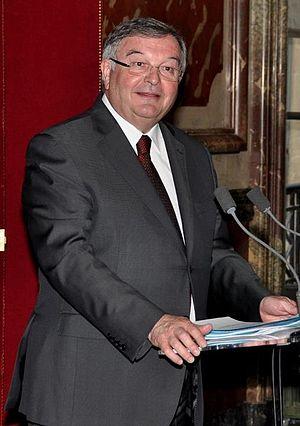
Michel Mercier lors d'une remise de l'ordre national du mérite.
En 2018, il y a plus de 10 000 anciens élèves parmi lesquels on trouve des dirigeants politiques, des dirigeants d'entreprises et d'organisations non-gouvernementales, de nombreux hauts fonctionnaires de l'administration française et des organisations internationales, ambassadeurs, universitaires, députés, élus locaux, cadres de l’armée et du monde du renseignement, journalistes, intellectuels, artistes, etc.
Des élections sénatoriales en France ont eu lieu le 21 septembre 2008 afin de renouveler 114 sièges de sénateurs.
À la suite de la fin des mandats de neuf ans des sénateurs de la série C, une élection sénatoriale fut organisée le 26 septembre 2004 afin de renouveler le tiers des membres du Sénat.